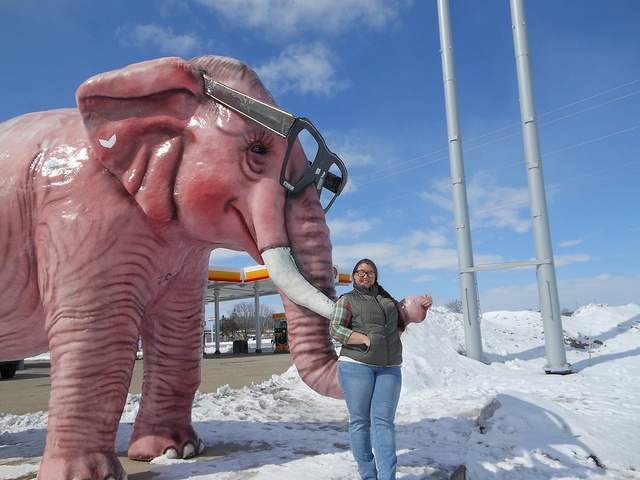
a big pink elephant that is standing by a  women
A women who is standing in front of a pink elephant.
A woman standing with a statute of a pink elephant in glasses.
A woman standing next to a pink elephant.
A woman posing in front of an elephant statue.